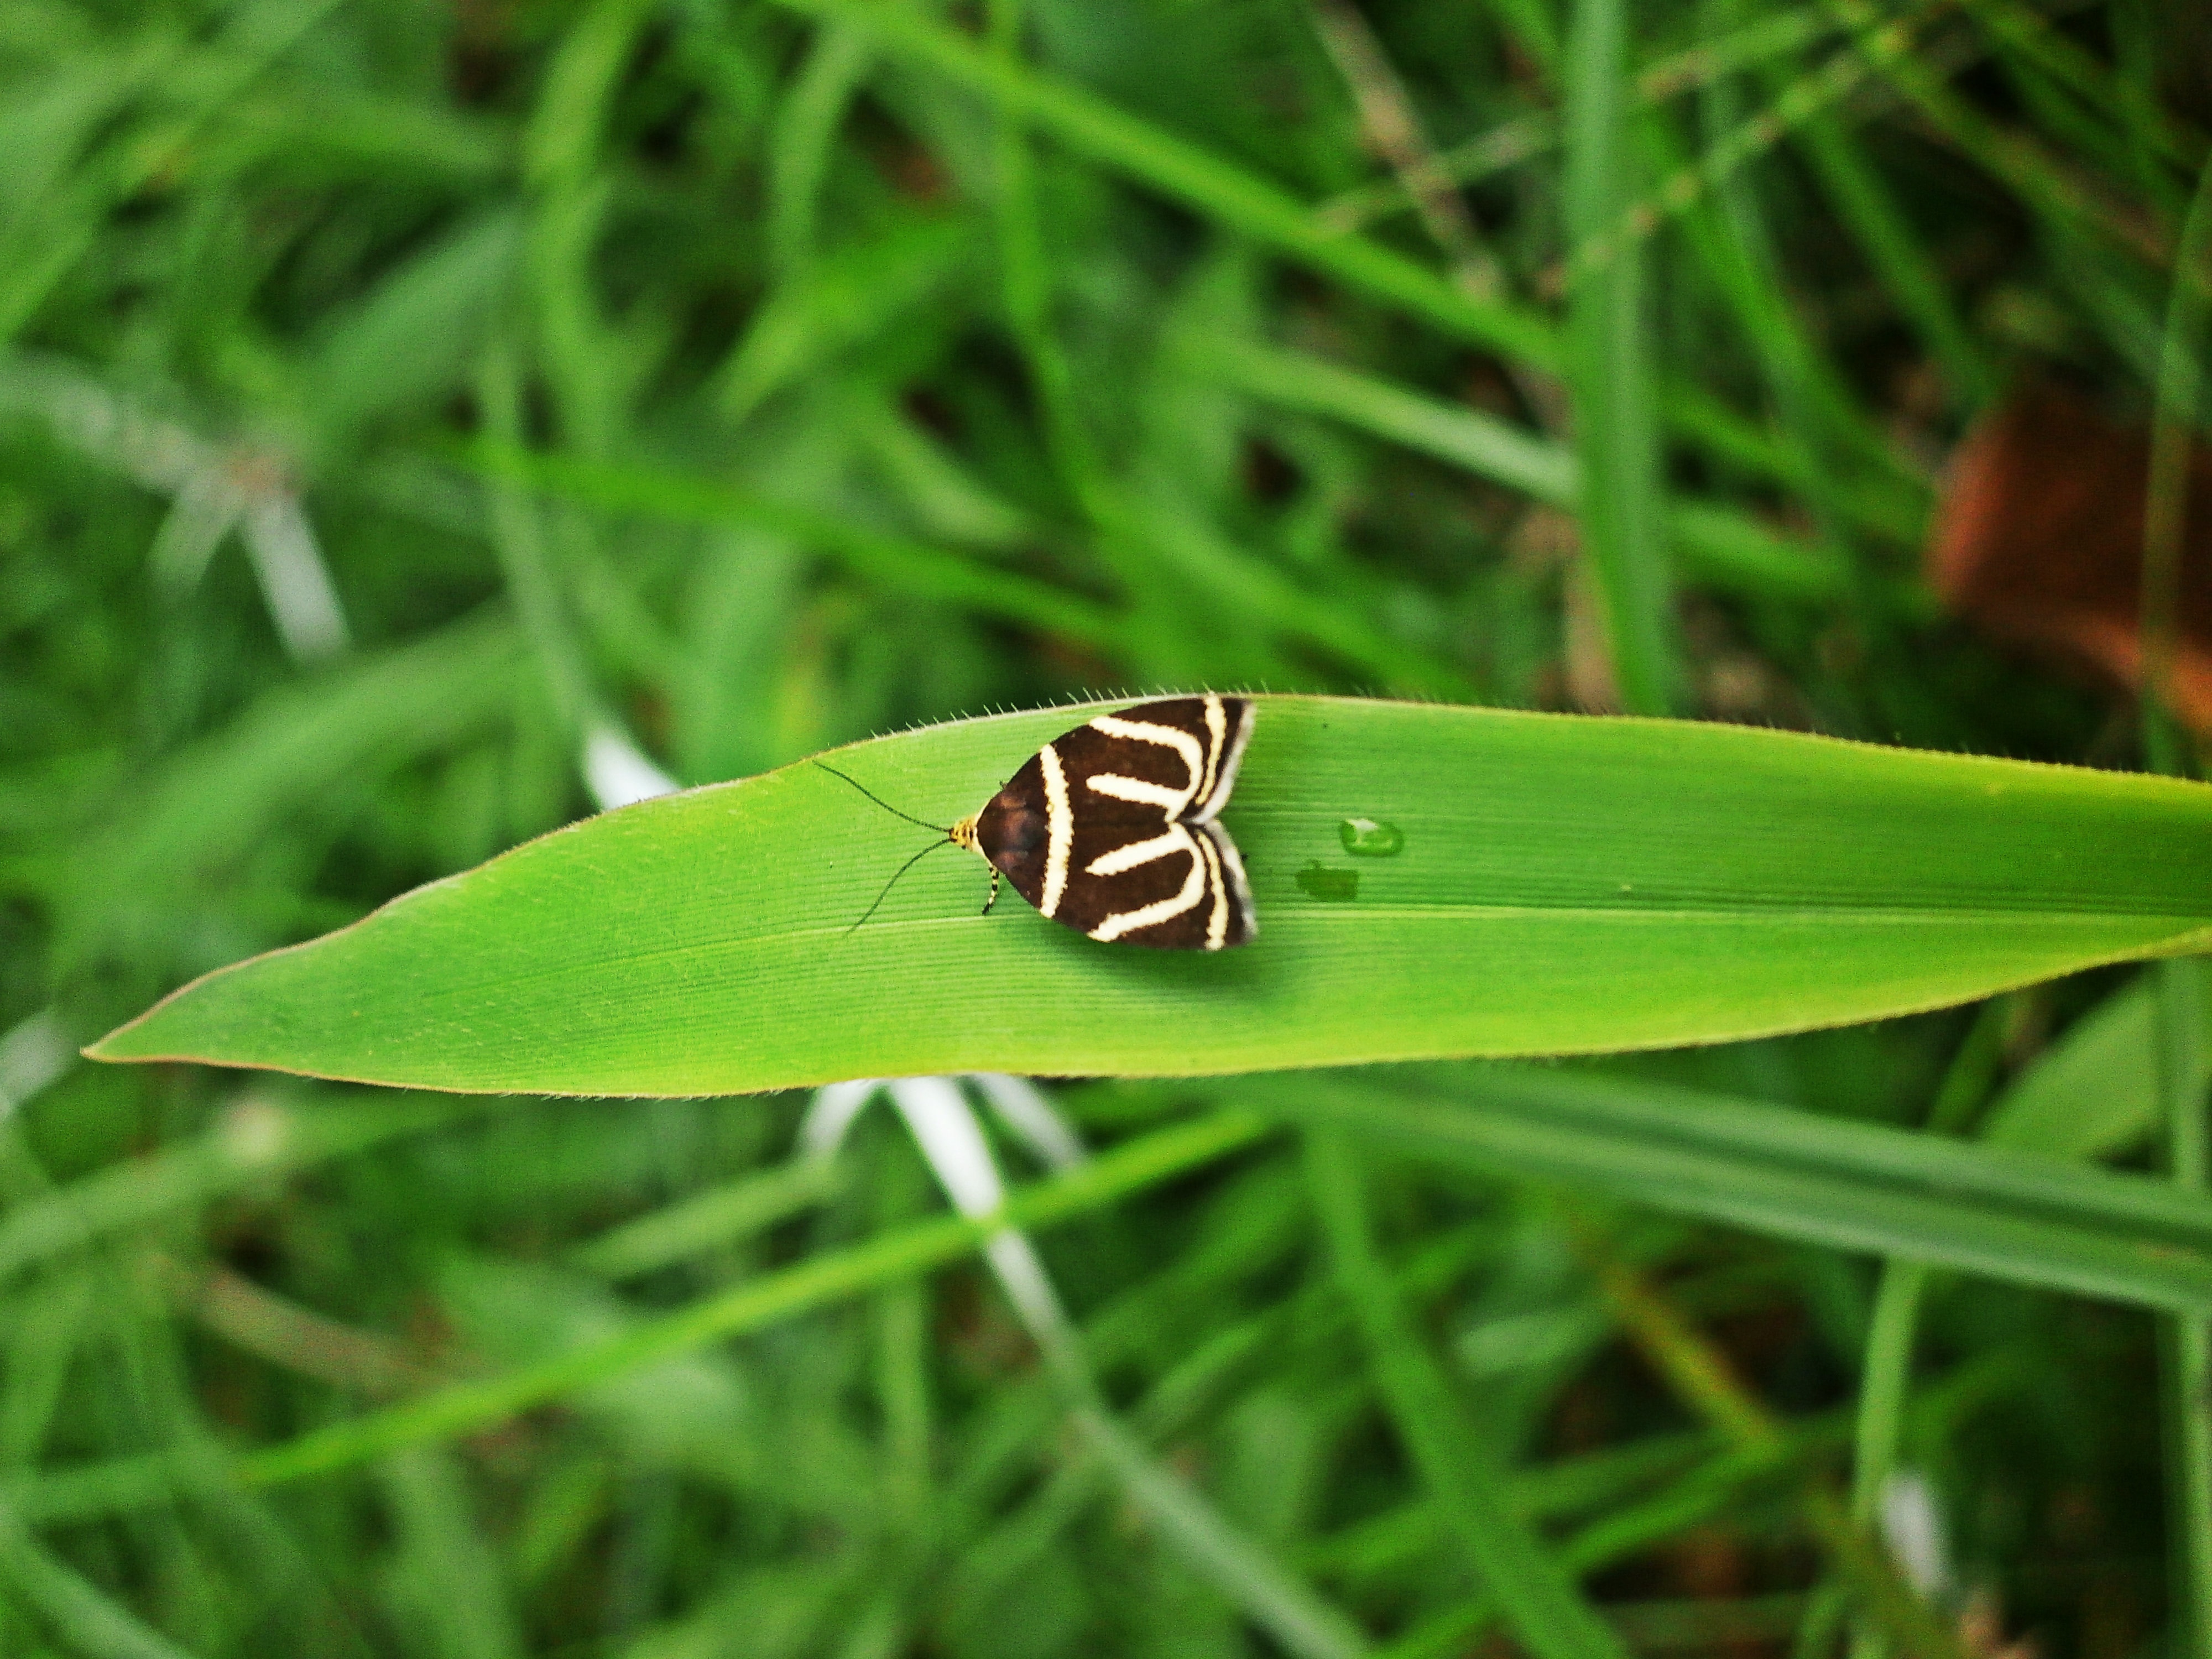
nature, grass, wing, plant, lawn, leaf, flower, green, insect, botany, butterfly, flora, fauna, invertebrate, close up, macro photography, arthropod, plant stem, moths and butterflies